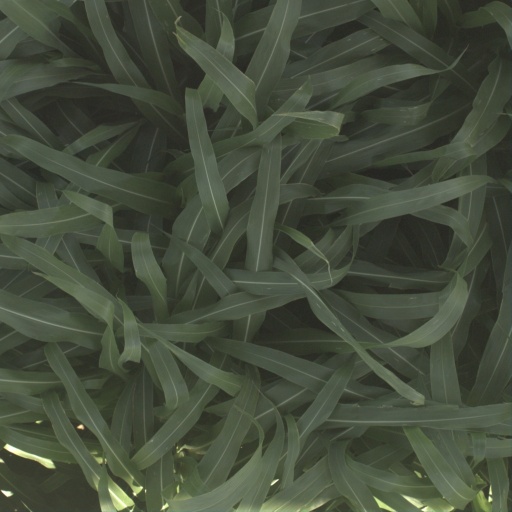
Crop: sorghum